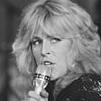
Age: 30